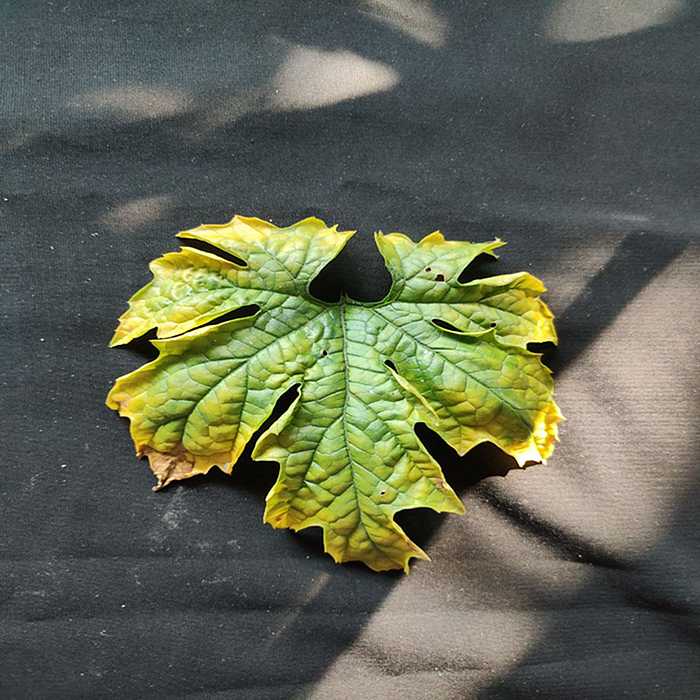
Plant: Bitter Gourd
Label: Fusarium wilt